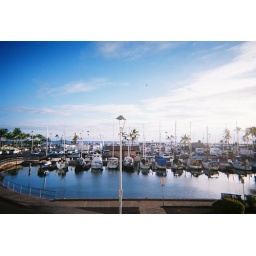
to the left, near the horizon to the distance you can see a big boat on the ocean